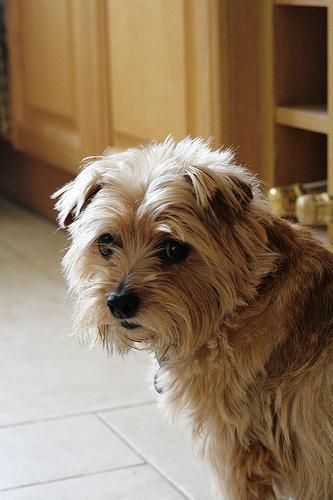
Norfolk_terrier